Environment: real
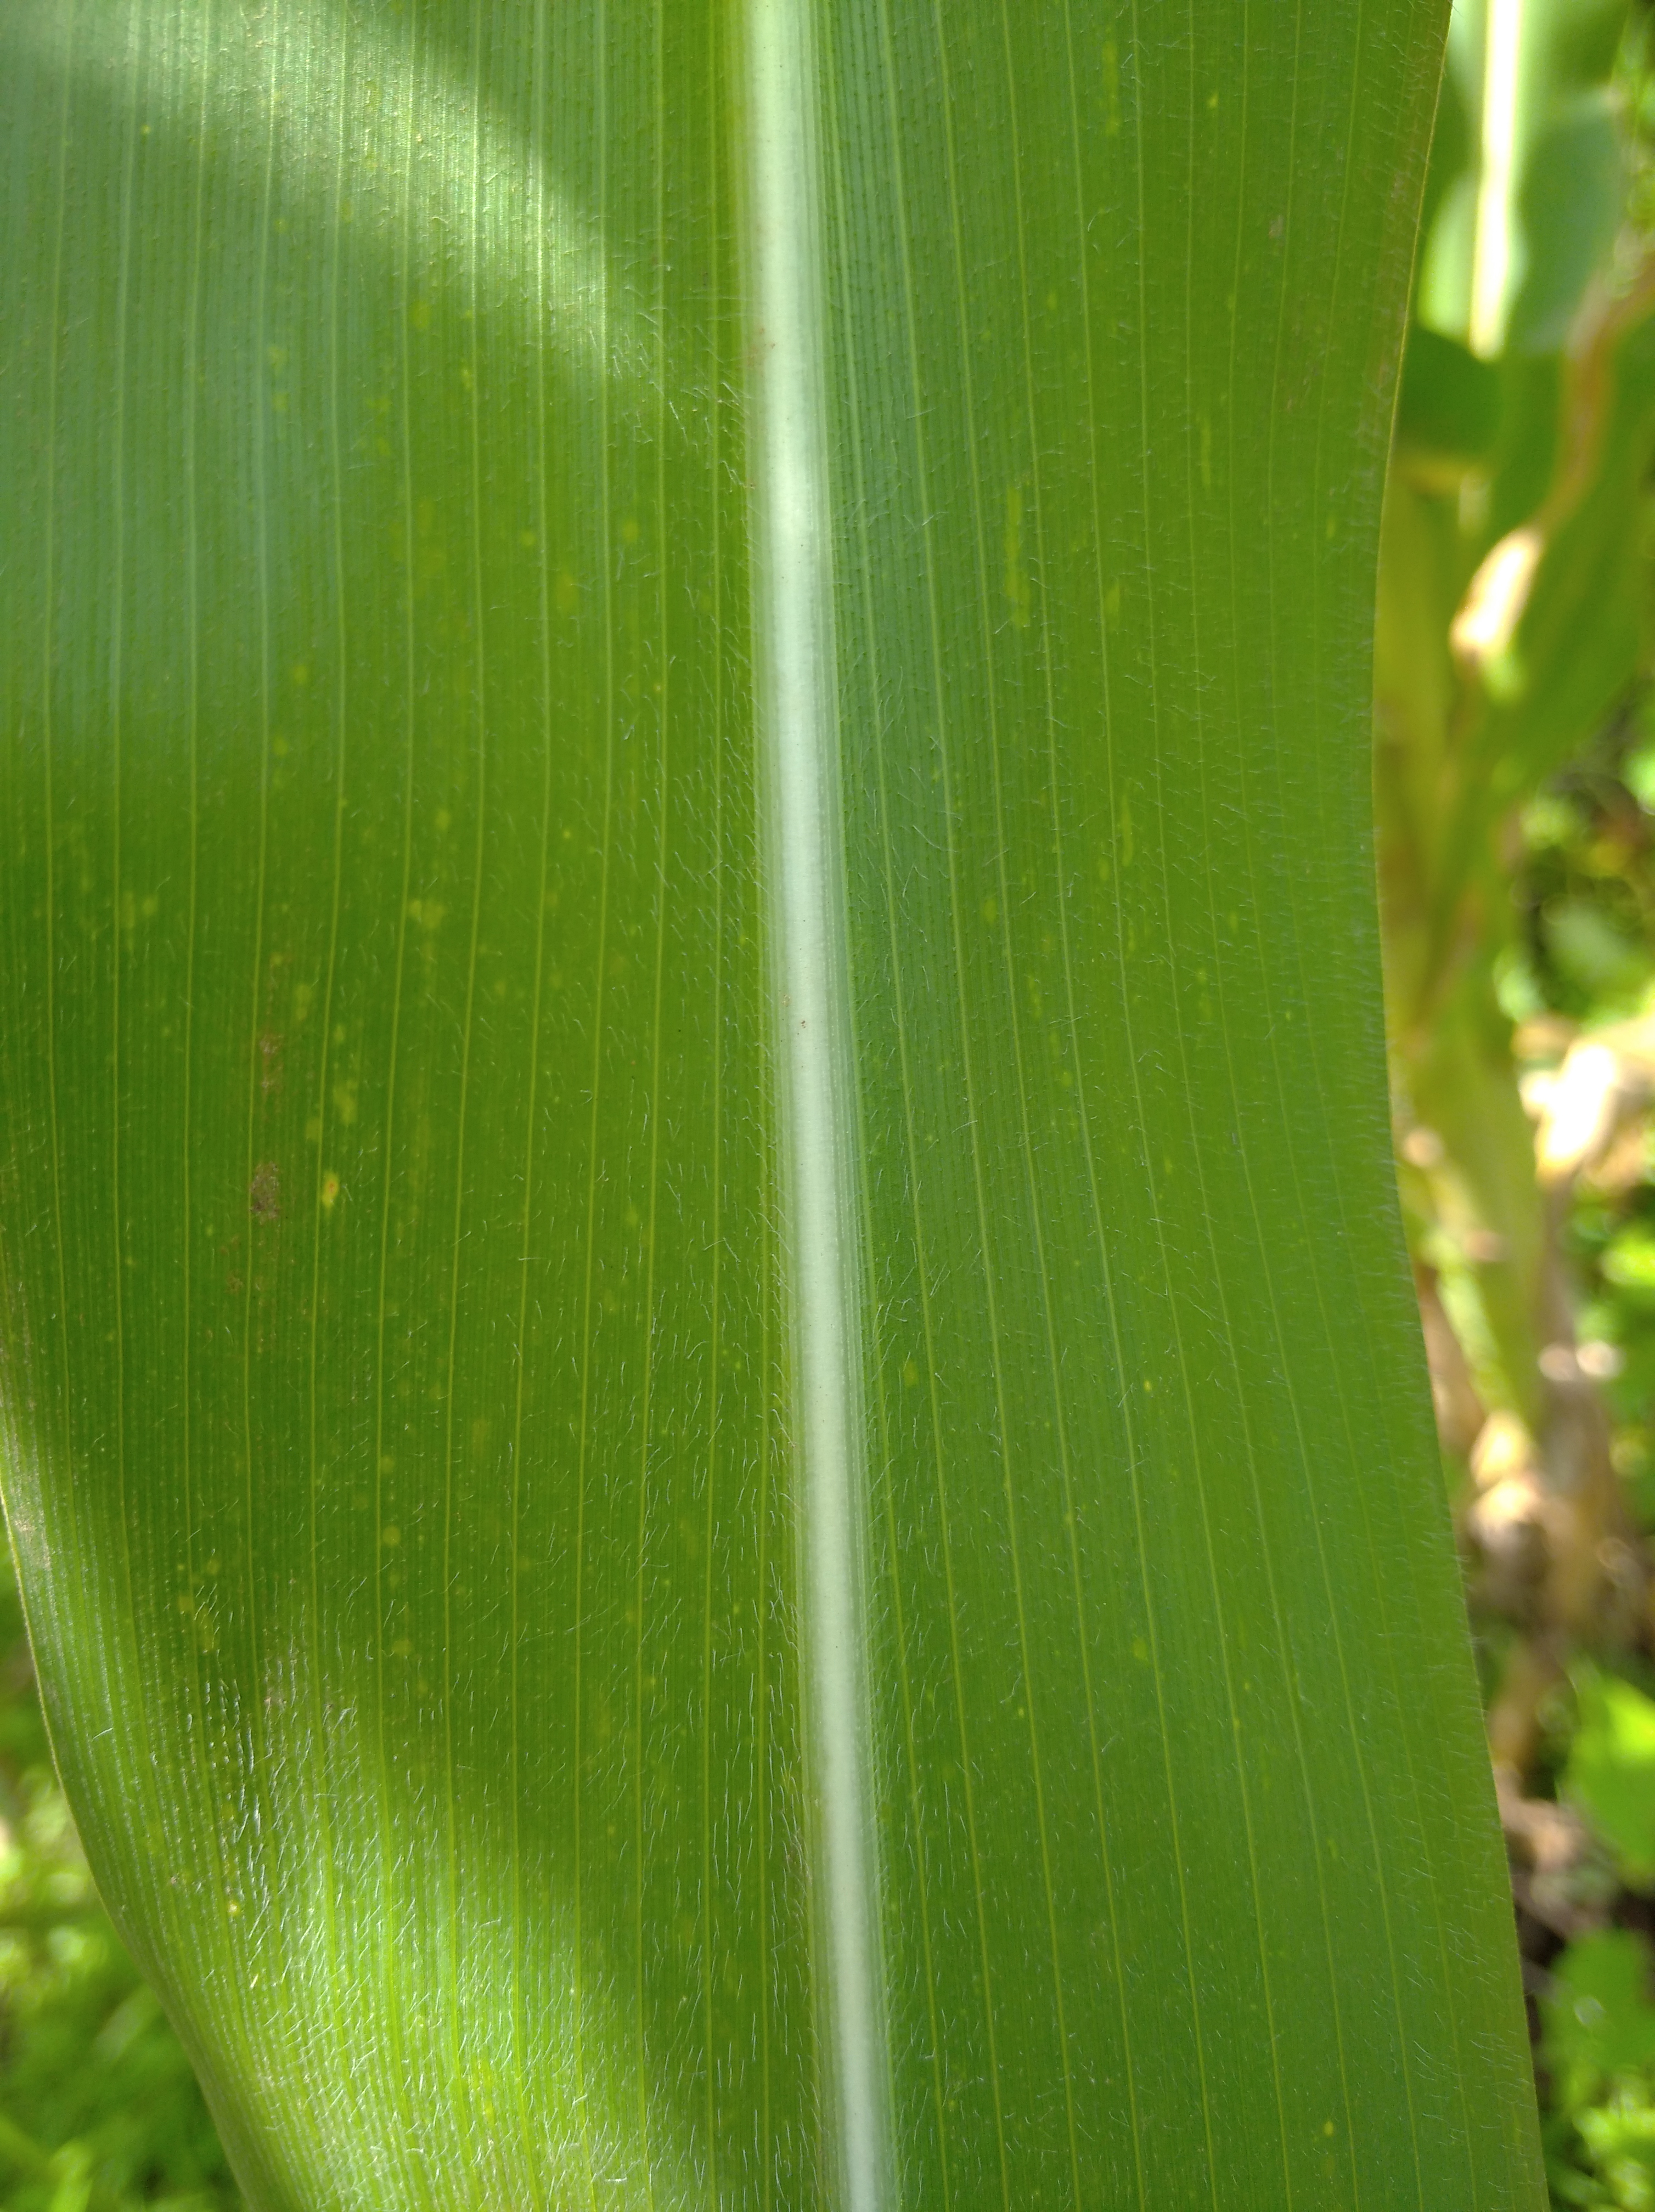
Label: healthy